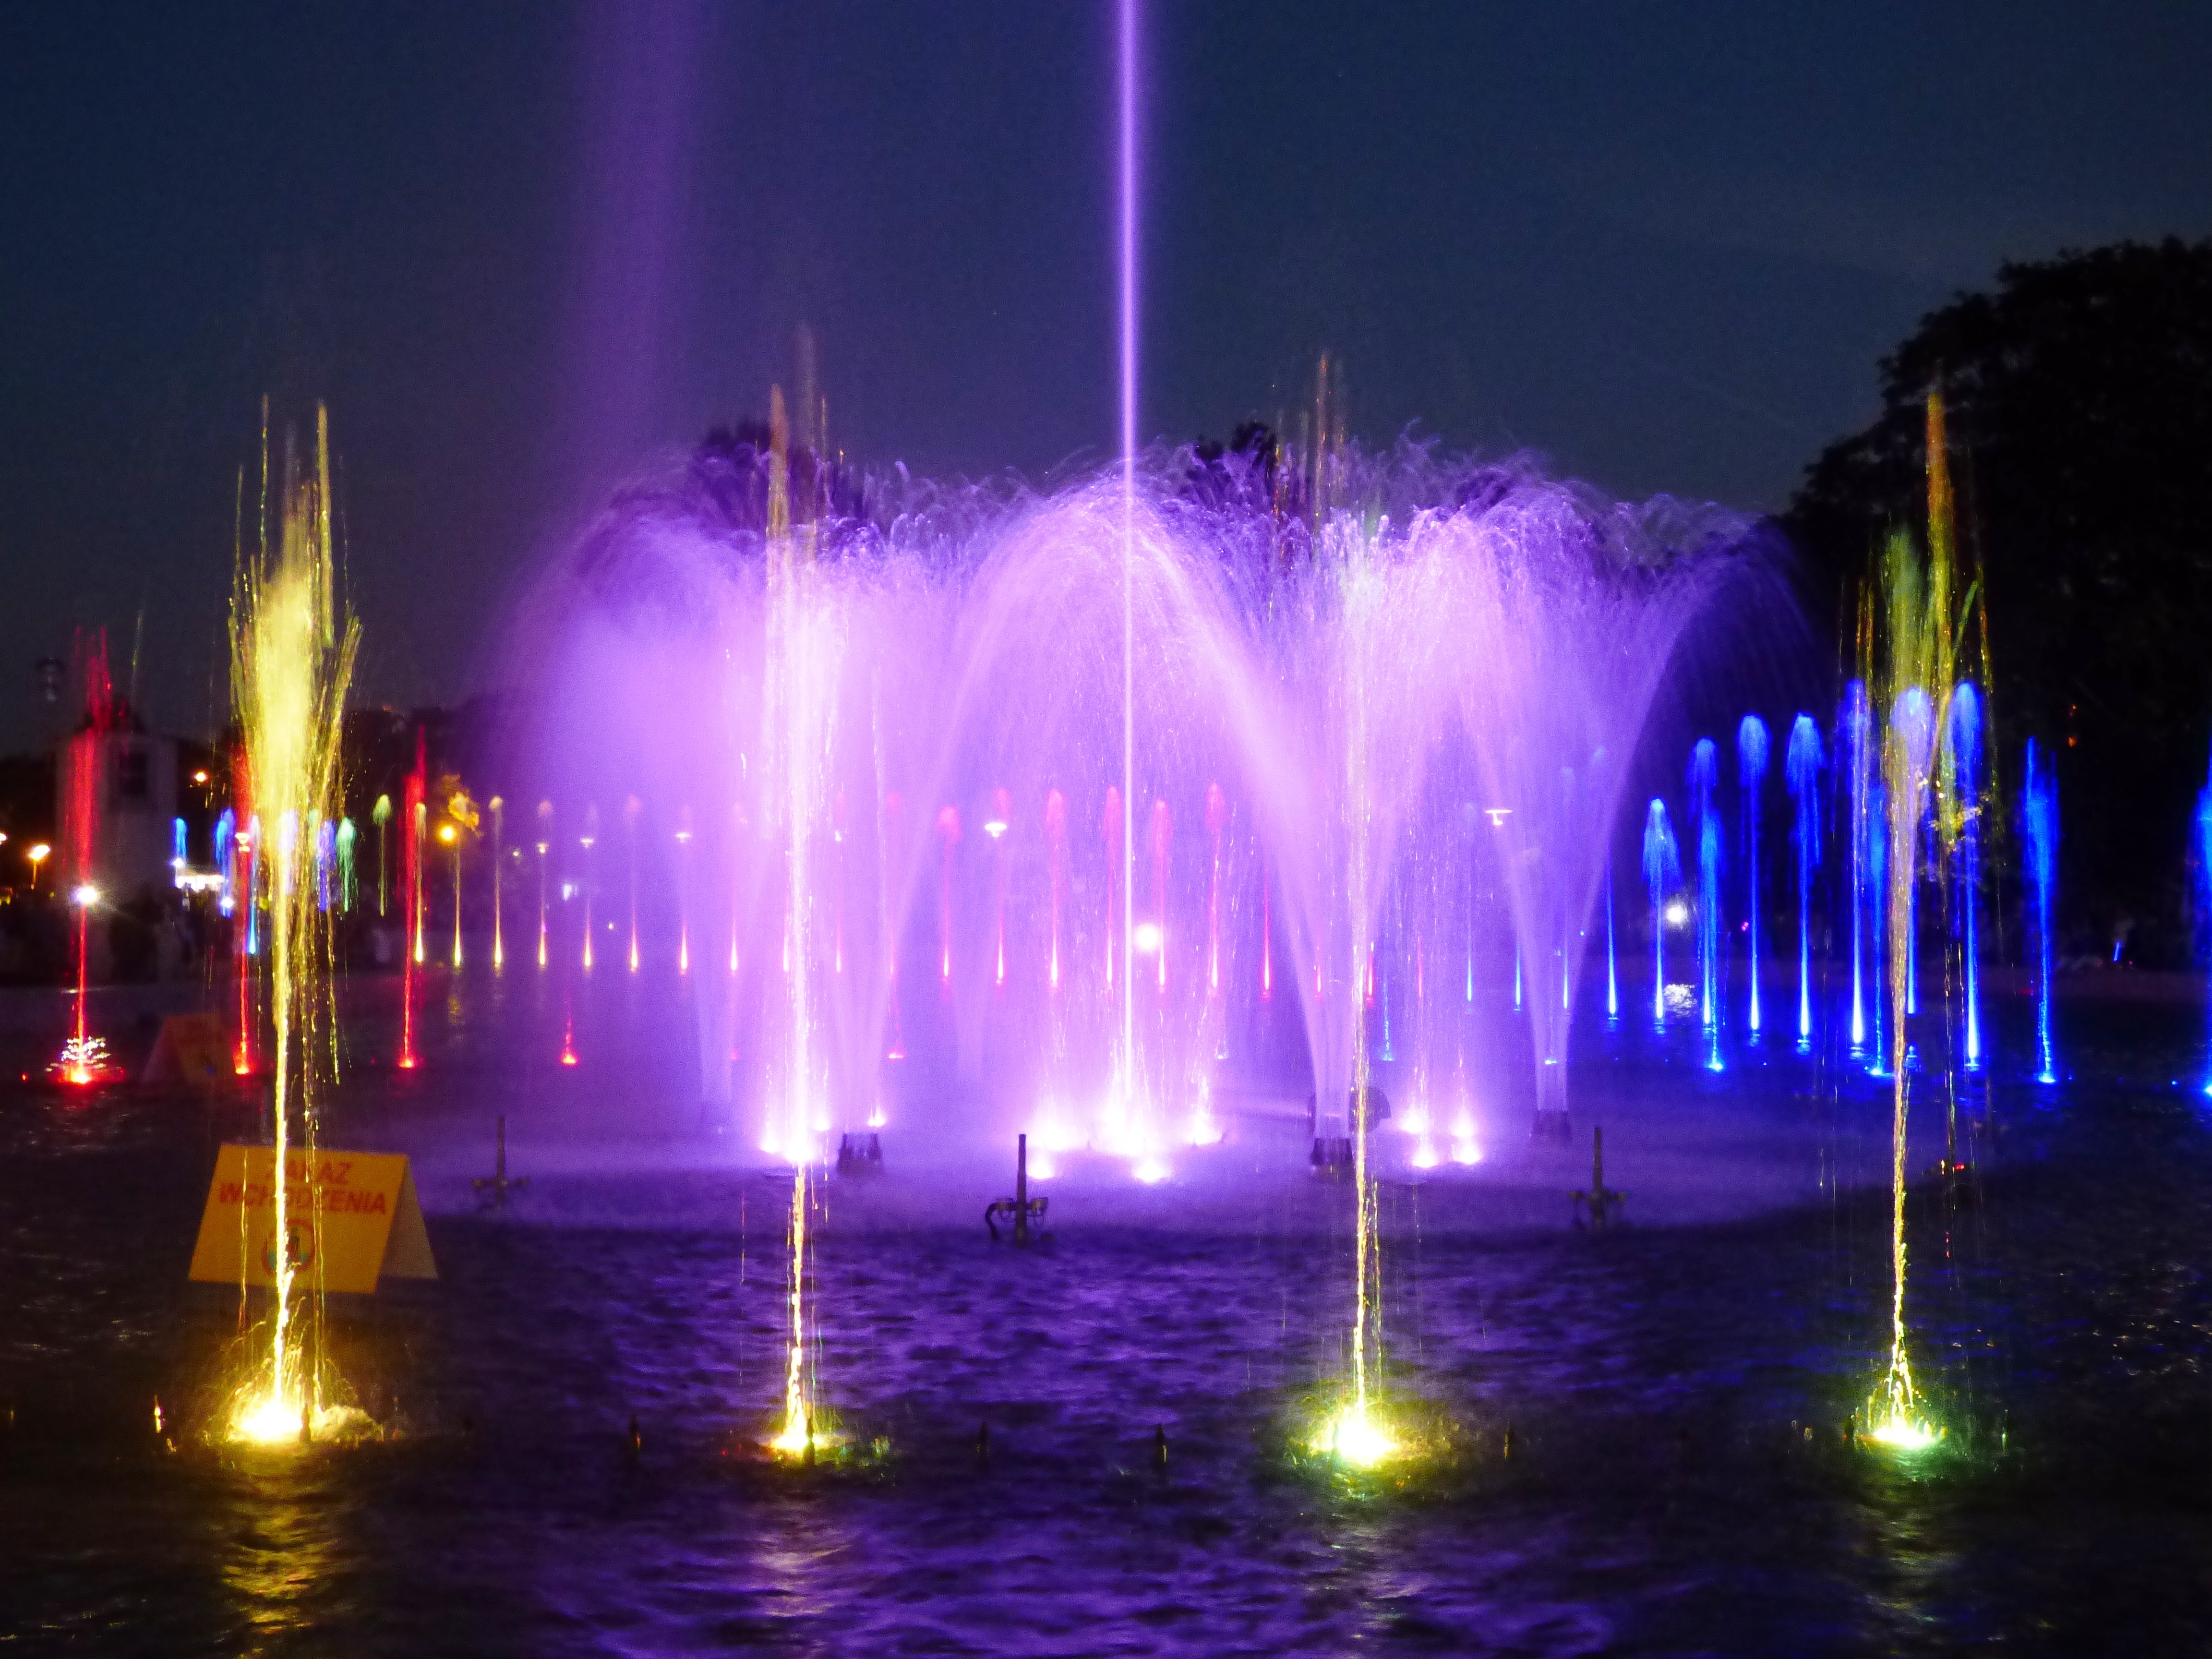
water, light, night, wet, laser, fountain, water feature, transparency, flowing water, preview, a drop of, water splashes, stream of water